North West Coastal Highway

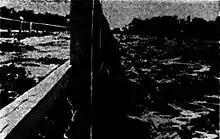
The flooded Gascoyne River in Carnarvon, 1942, with water rushing over the deck of the bridge. During such floods, roads could become bogs or be completely washed away.

North West Coastal Highway reaches the Pilbara after , where it deviates further inland. The highway continues north-east for , crossing the Ashburton River close to Nanutarra Roadhouse. Nearby it intersects Nanutarra Munjina Road, an access road to the mining towns of Tom Price and Paraburdoo and the ghost town of Wittenoom.